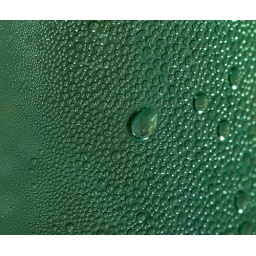
Mineral water bottle in my room (it was a green plastic one so colour is original)